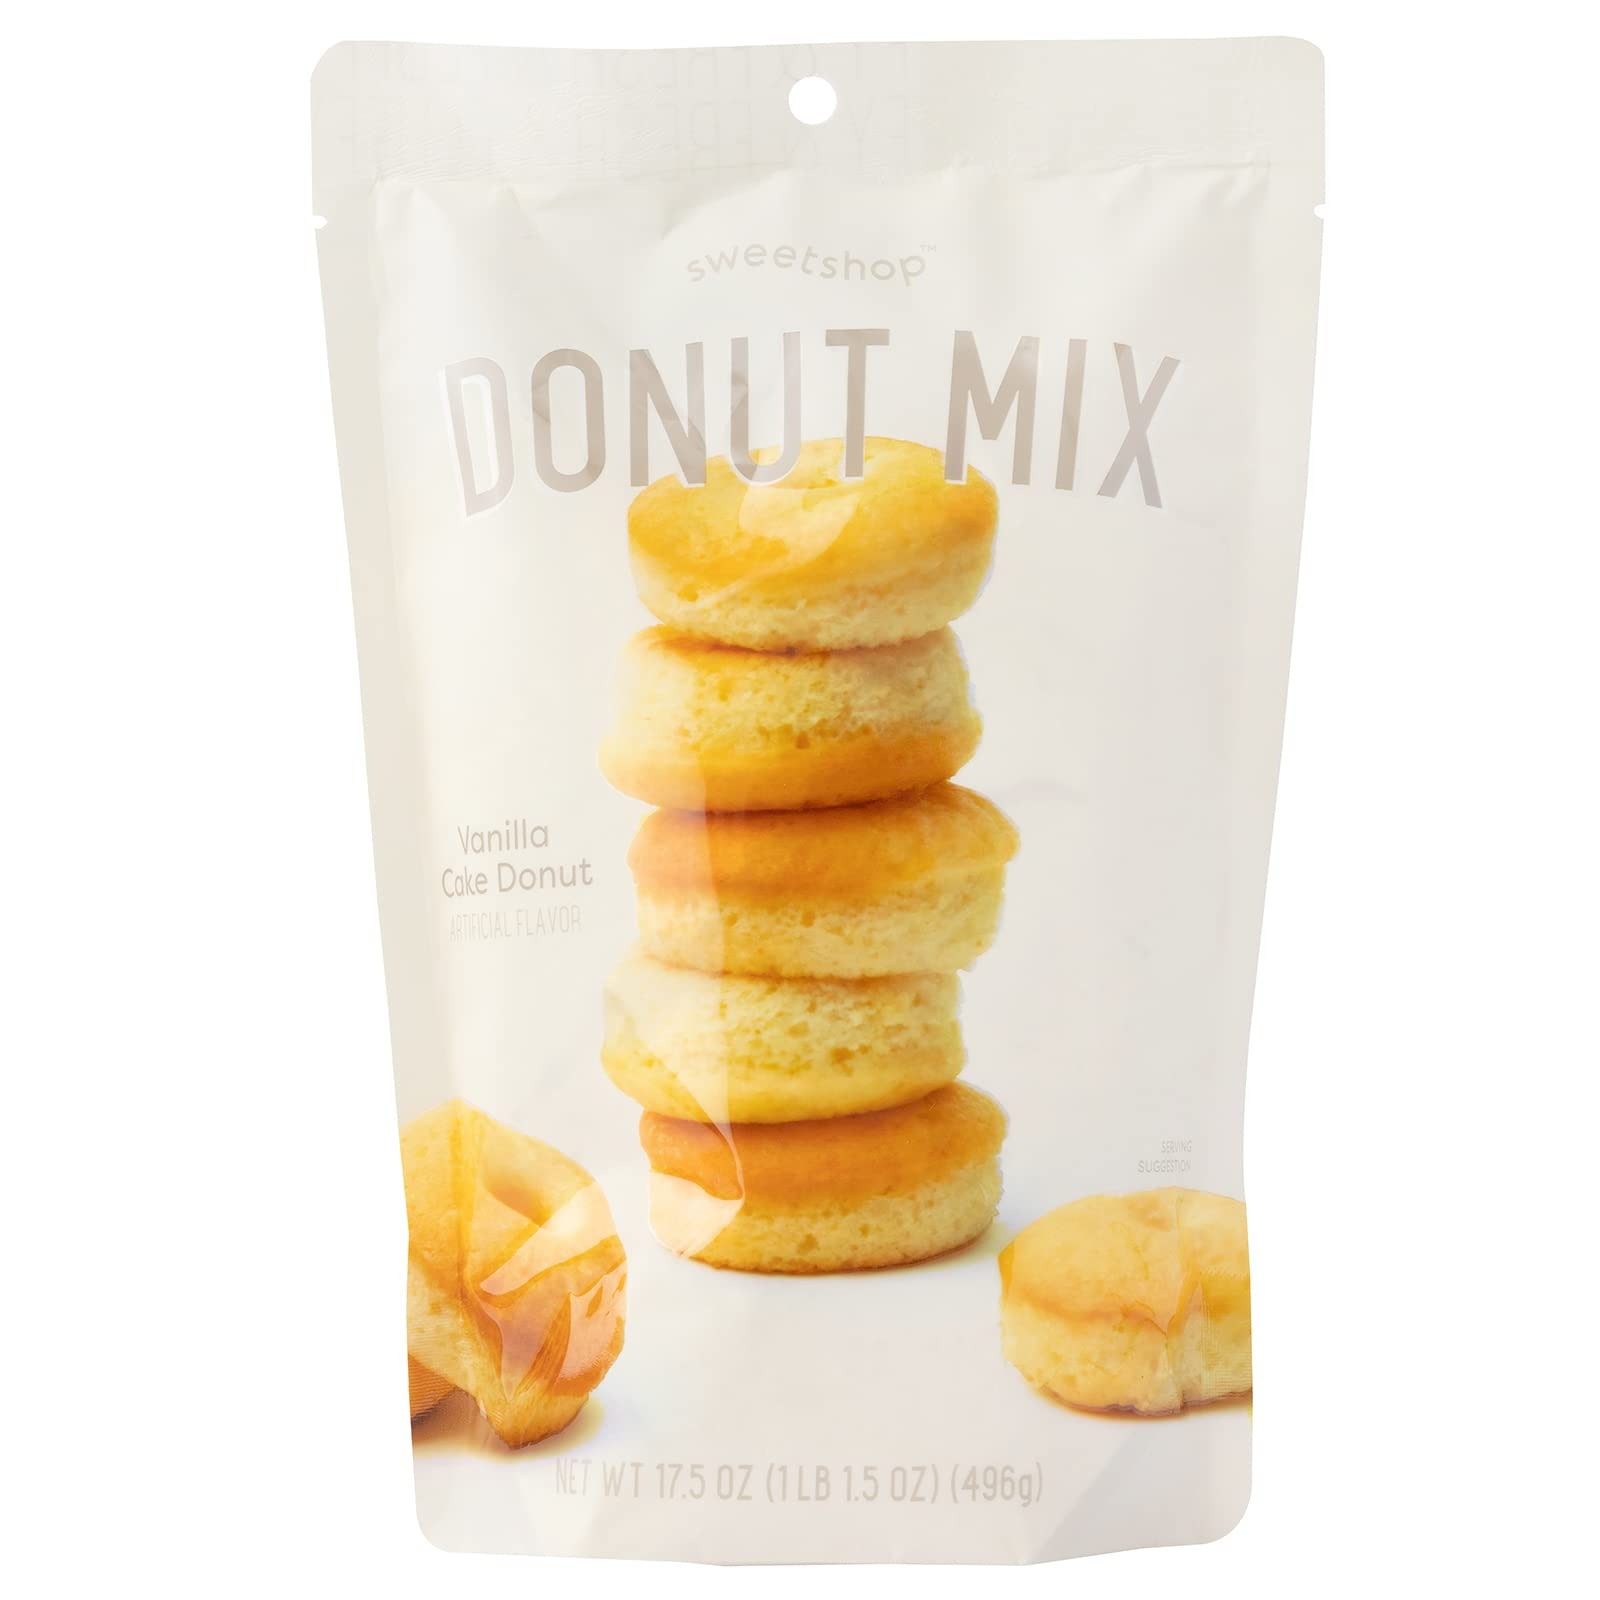
Item Name: Sweetshop Cake Donut Mix 17.5oz - Vanilla, Baking Mixes Cook Cooking Bake Create DIY Tasty Grocery Gournment Food Pantry Staple Homemade Yummy Sweet Donuts Sweet Birthday Celebrations
Bullet Point 1: Make Life Sweeter: Cake Donut Mixes are perfect for birthdays, celebrations, and so much more!
Bullet Point 2: Easy-to-use: Follow simple instructions on the package for no-fuss desserts everyone will love!
Bullet Point 3: Versatile: Each package contains 17.5oz of dry mix in a variety of tasty flavors and vibrant colors!
Bullet Point 4: Delicious: Moist, fluffy home-baked cake donuts in minutes! Sweetshop makes everything spectacular!
Bullet Point 5: DISCLAIMER: This is a donut CAKE mix. These do not taste like donuts, they taste like cake.
Value: 17.5
Unit: Ounce

Price: 13.99